Rockland County, New York

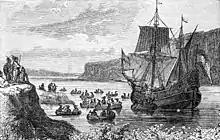
Henry Hudson's "Halve Maen" ("Half Moon") on the Hudson River

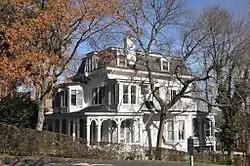
The Carson McCullers House in South Nyack

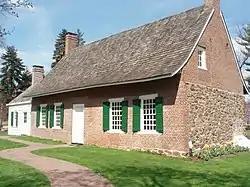
DeWint House (circa 1700) is the oldest home in Rockland County.

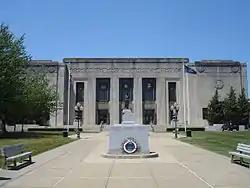
Historic Rockland County Courthouse in New City

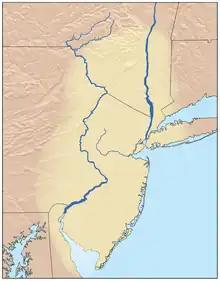
The territory of the Lenape in present-day southern New York, New Jersey, and eastern sections of Delaware and Pennsylvania

The area that became Rockland County was originally inhabited by Algonquian-speaking Native Americans, including Munsees and Lenape. The Tappan tribe had a particularly noteworthy presence in the area, extending from present-day Nyack, south to Sparkill and Tappan, down the Hackensack River valley through present-day Bergen County, New Jersey, and also along the Palisades and Hudson River shore all the way to present-day Edgewater, New Jersey.